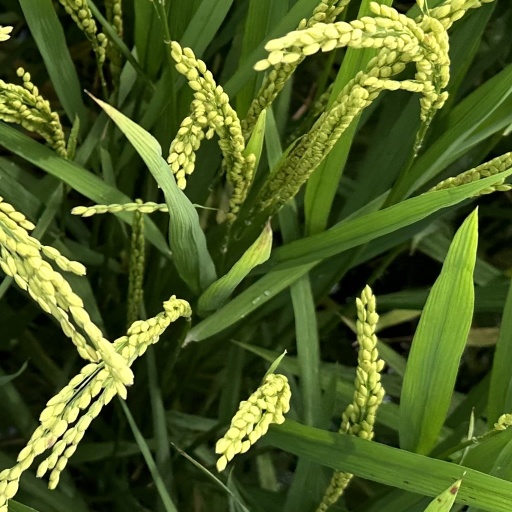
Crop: rice